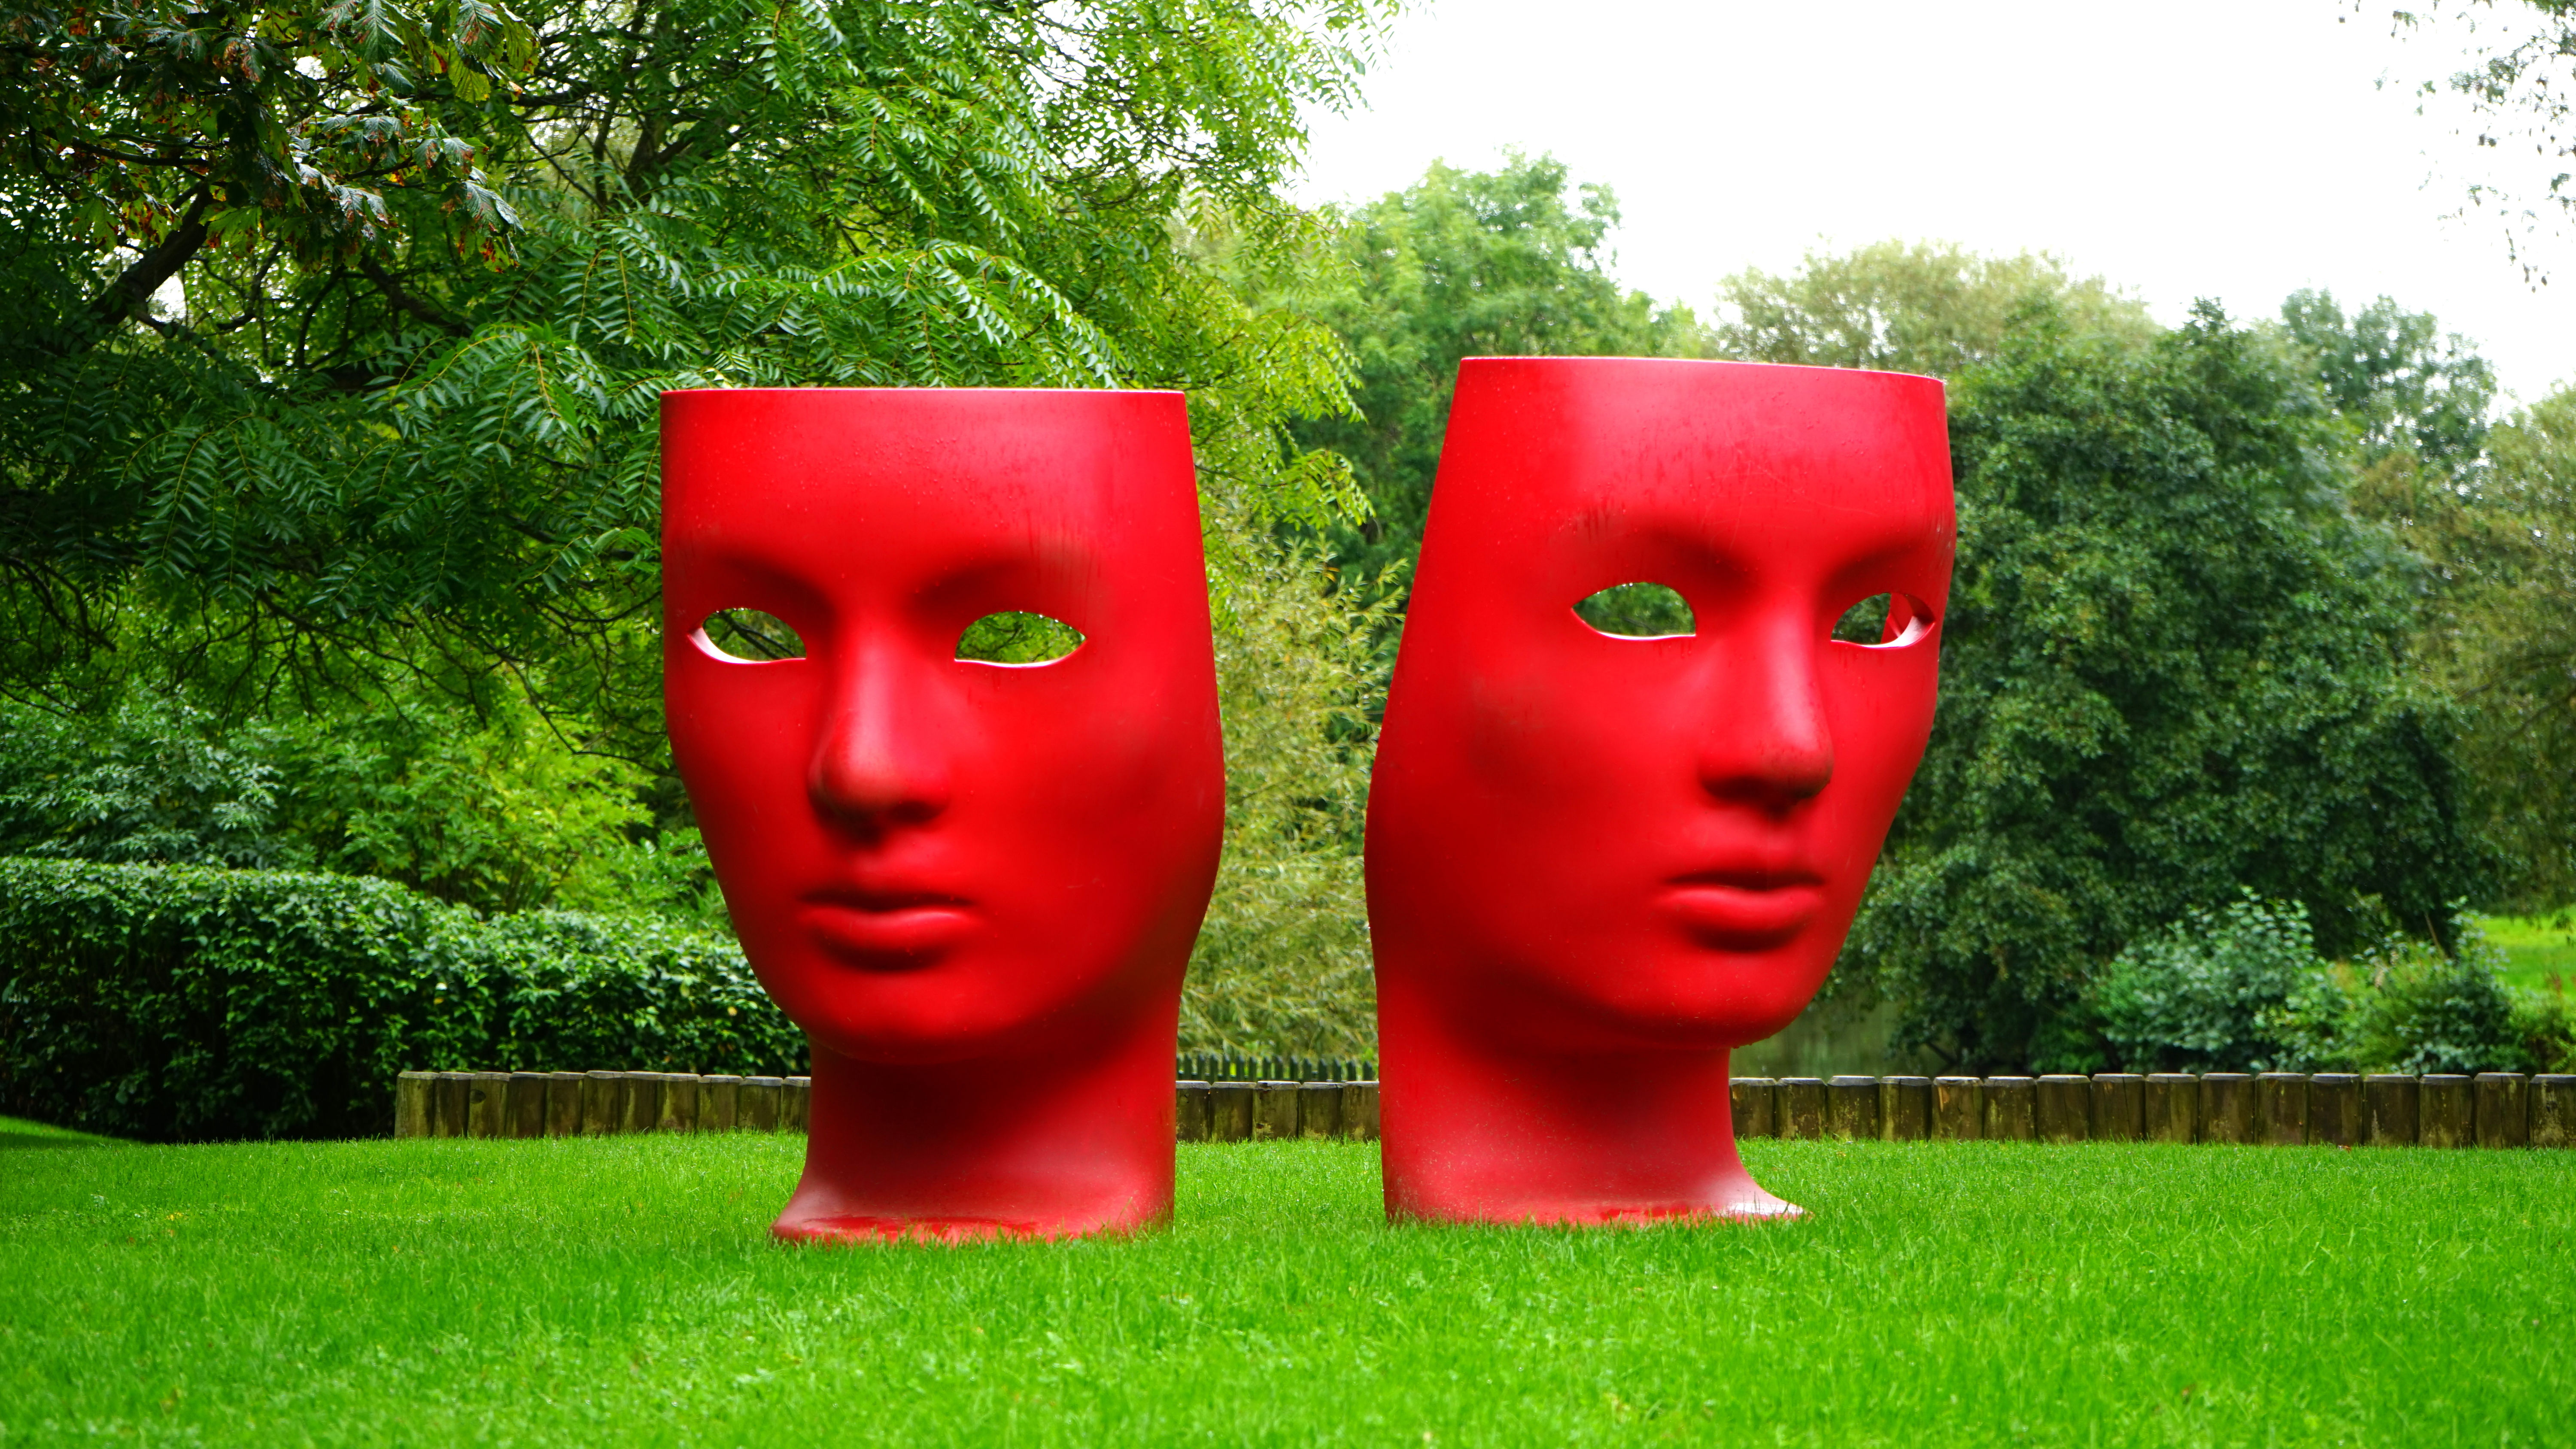
nature, grass, plant, lawn, play, flower, monument, summer, statue, green, red, symbol, color, show, park, trees, outdoors, face, sculpture, theatre, art, drama, mask, design, head, theater, costume, entertainment, acting, theatrical